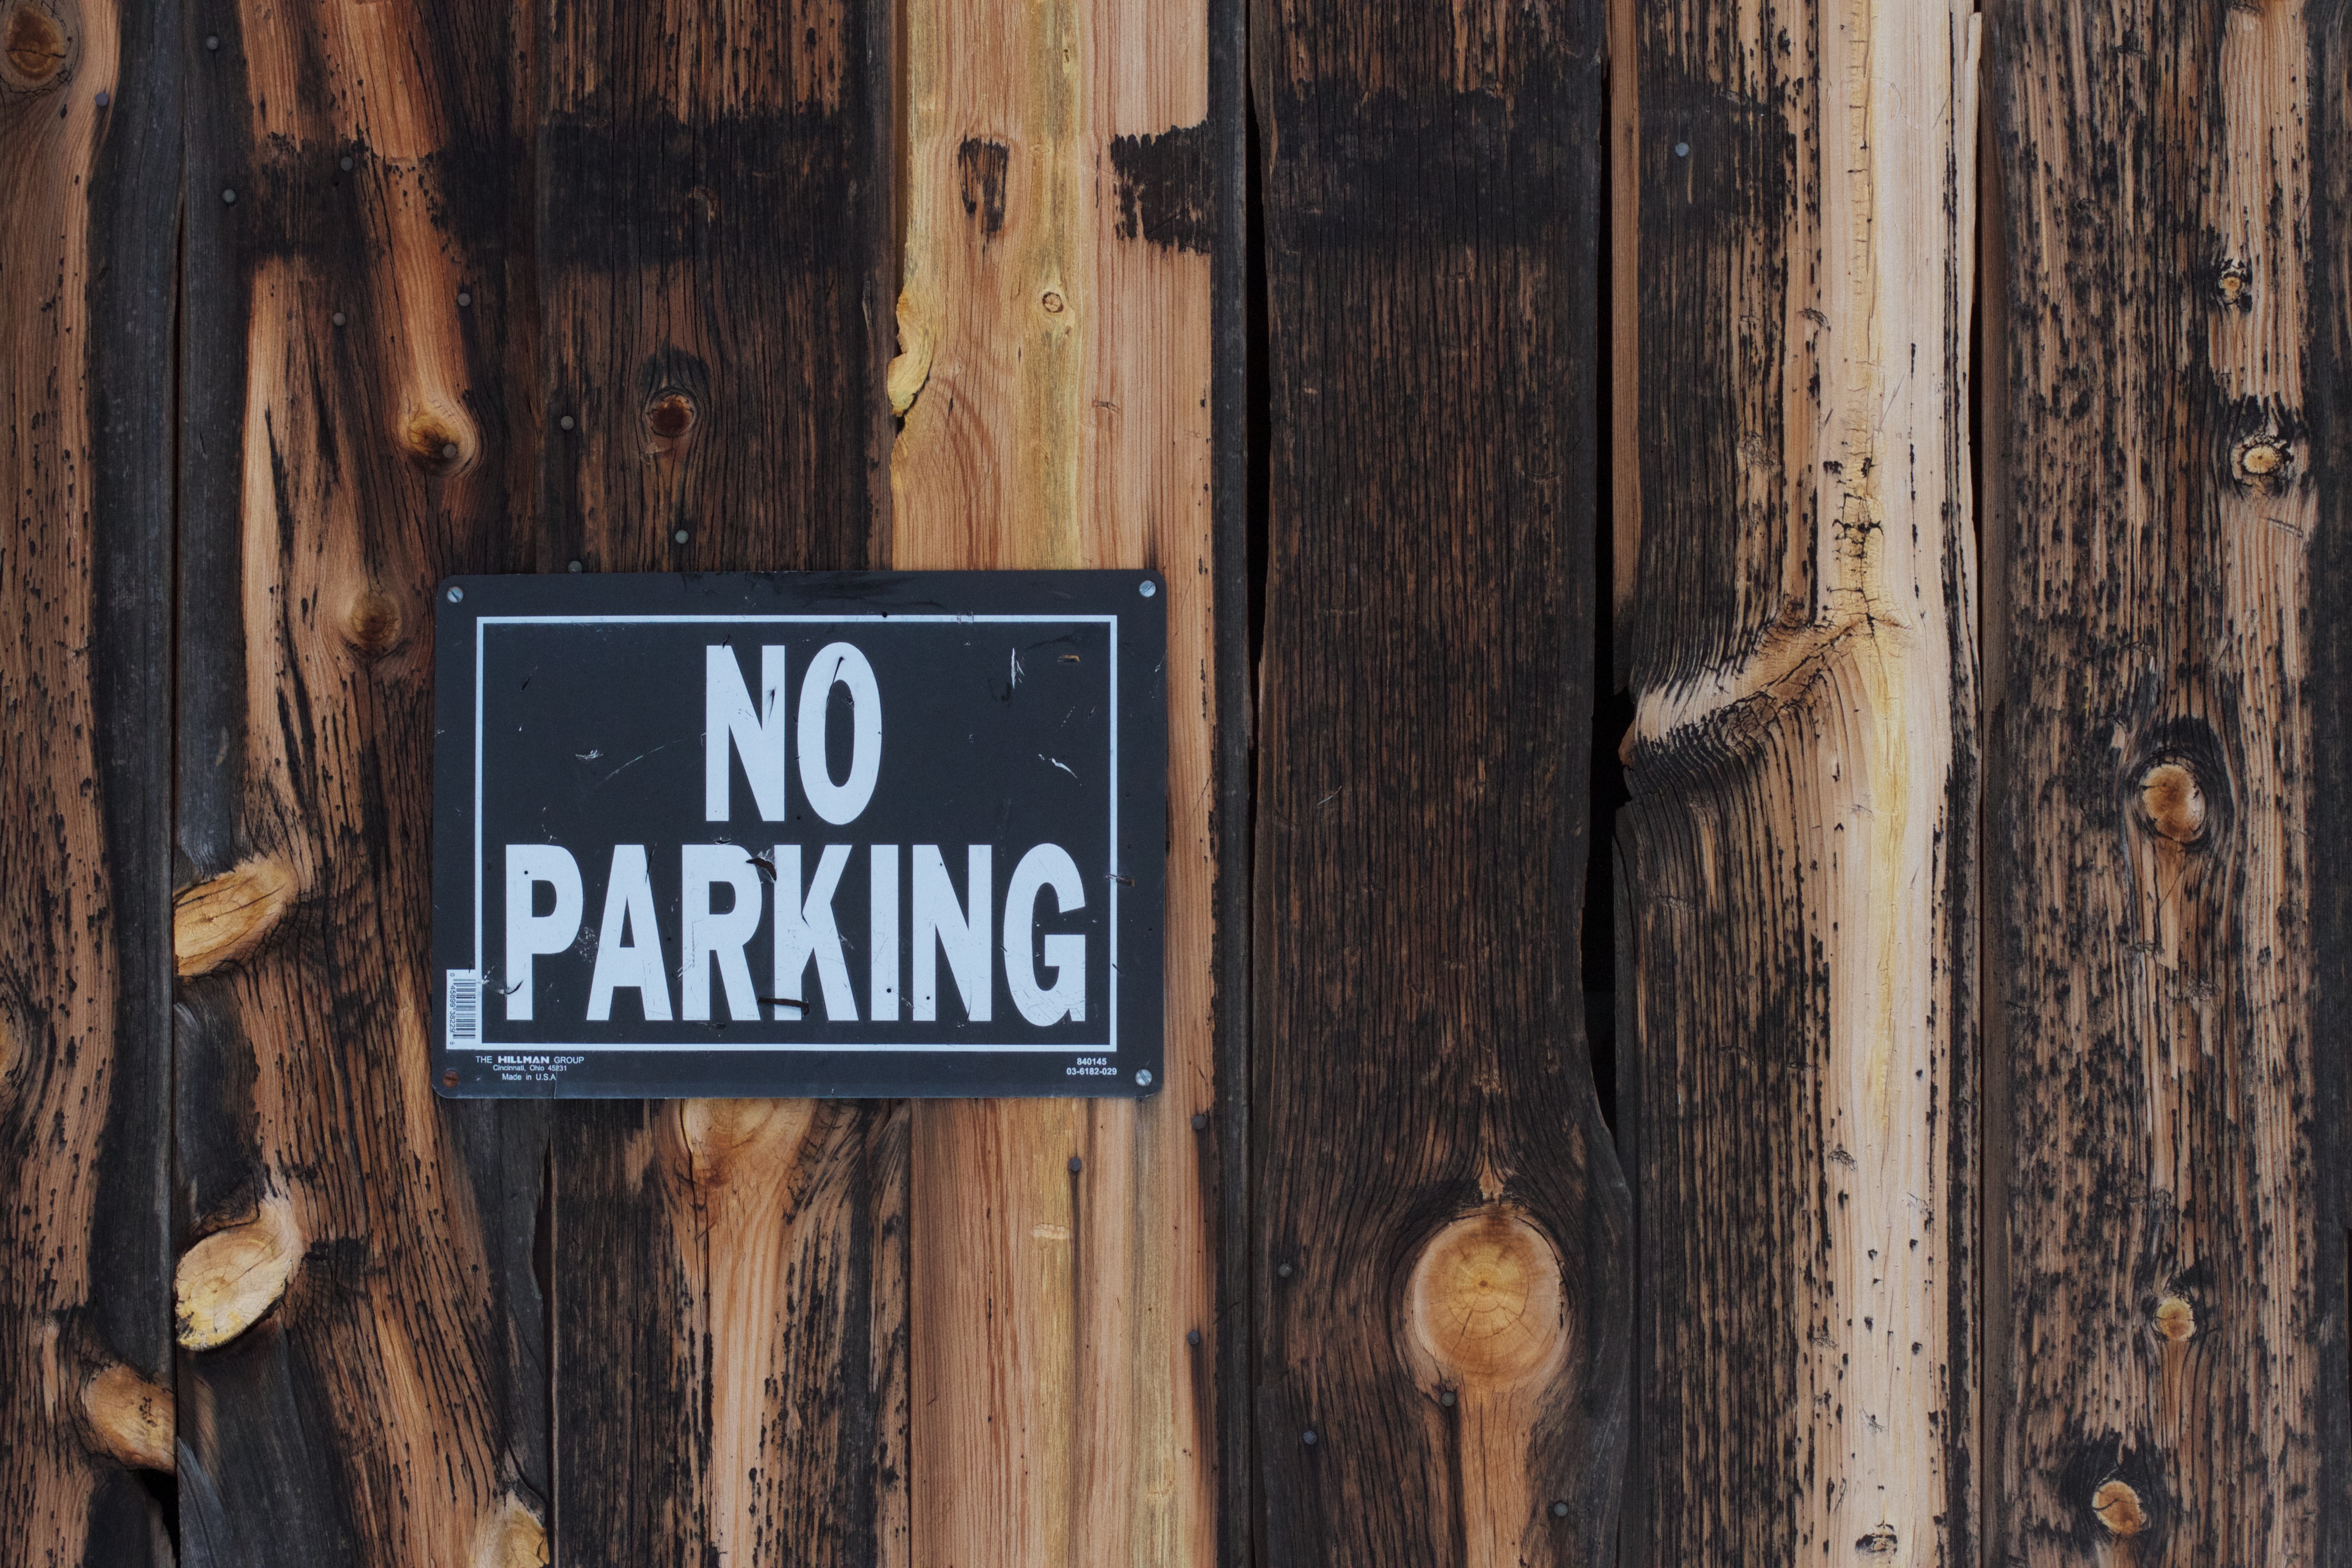
wood, wall, sign